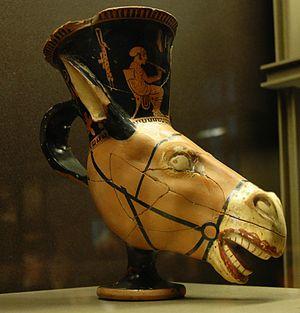
Rhyton plastique en forme de tête d'âne représentant une musicienne et une danseuse, v. 470–460 av. J.-C. Provenance